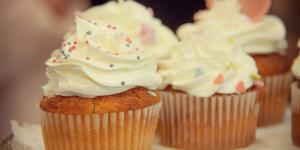
cupcakes con thermomix